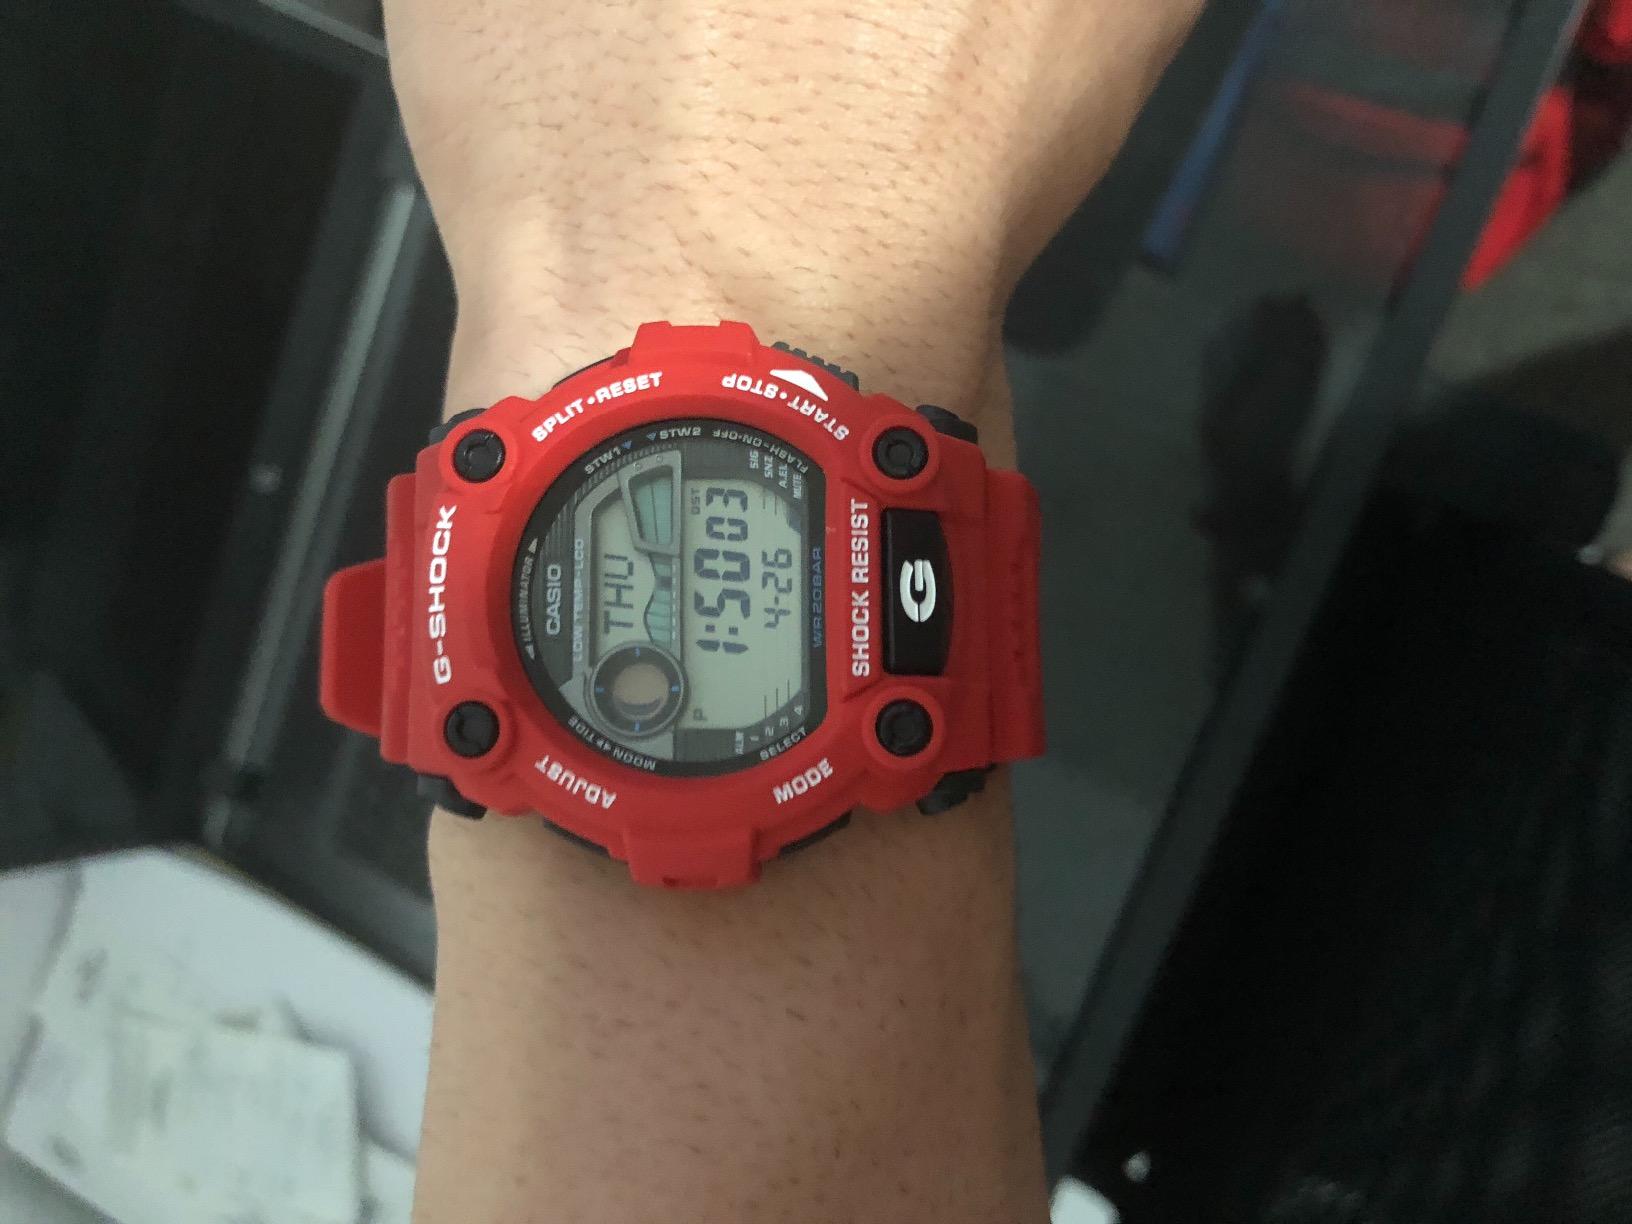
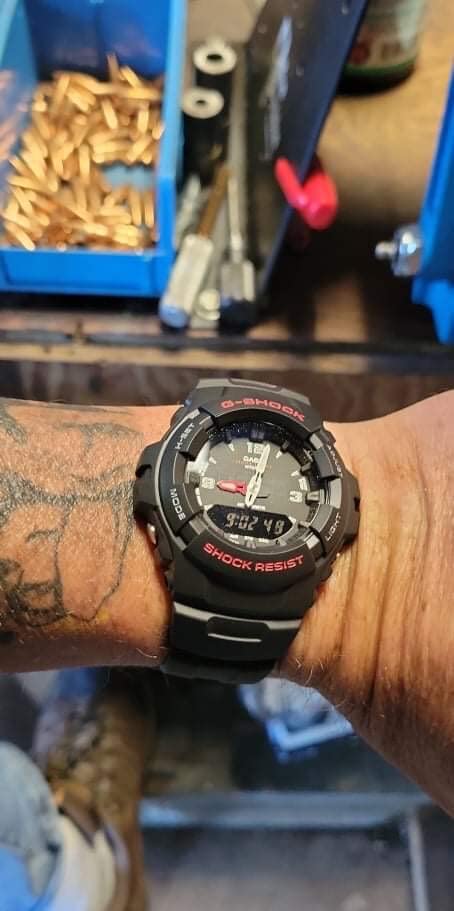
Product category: accessories_watch
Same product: no